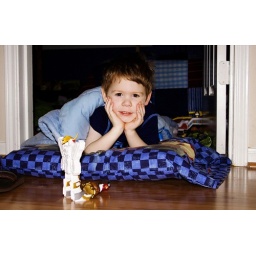
Racer now likes sleeping on the floor in his sleeping bag in lieu of his new, comfortable bed.